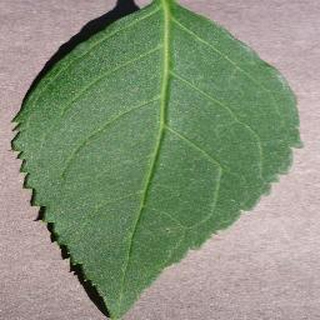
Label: healthy_cherry